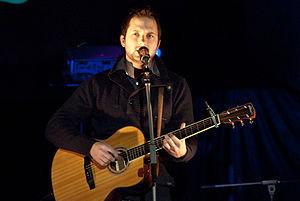
Brandon Heath est un chanteur - guitariste chrétien mais également auteur compositeur, né à Nashville le 28 juillet 1978. Il a enregistré trois albums : Don't get confortable et What if We et Blue Mountain